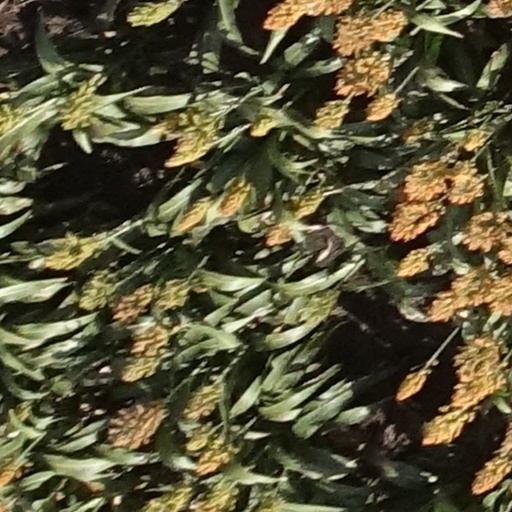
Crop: sorghum